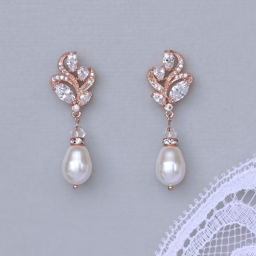
earrings made with crystals are set in a graceful leaf shaped design for a classic and delicate earring .